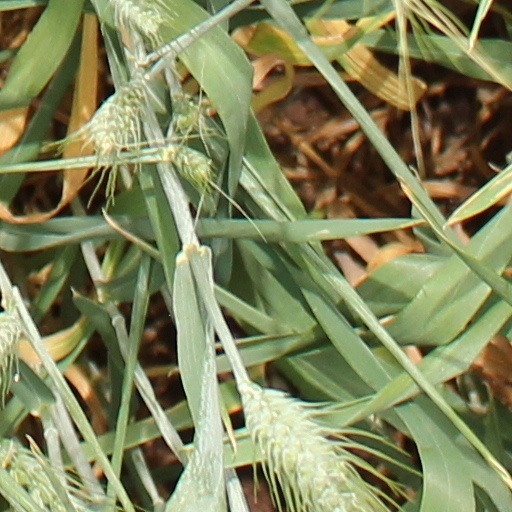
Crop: wheat